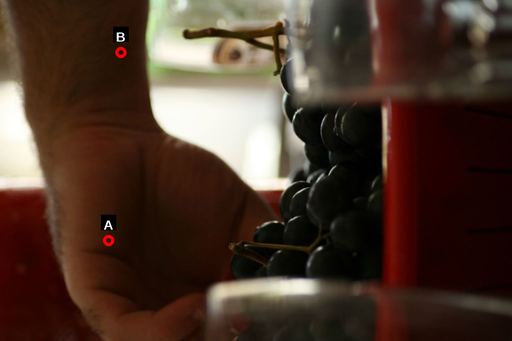
Question: Two points are circled on the image, labeled by A and B beside each circle. Which point is closer to the camera?
Select from the following choices.
(A) A is closer
(B) B is closer
Answer: A